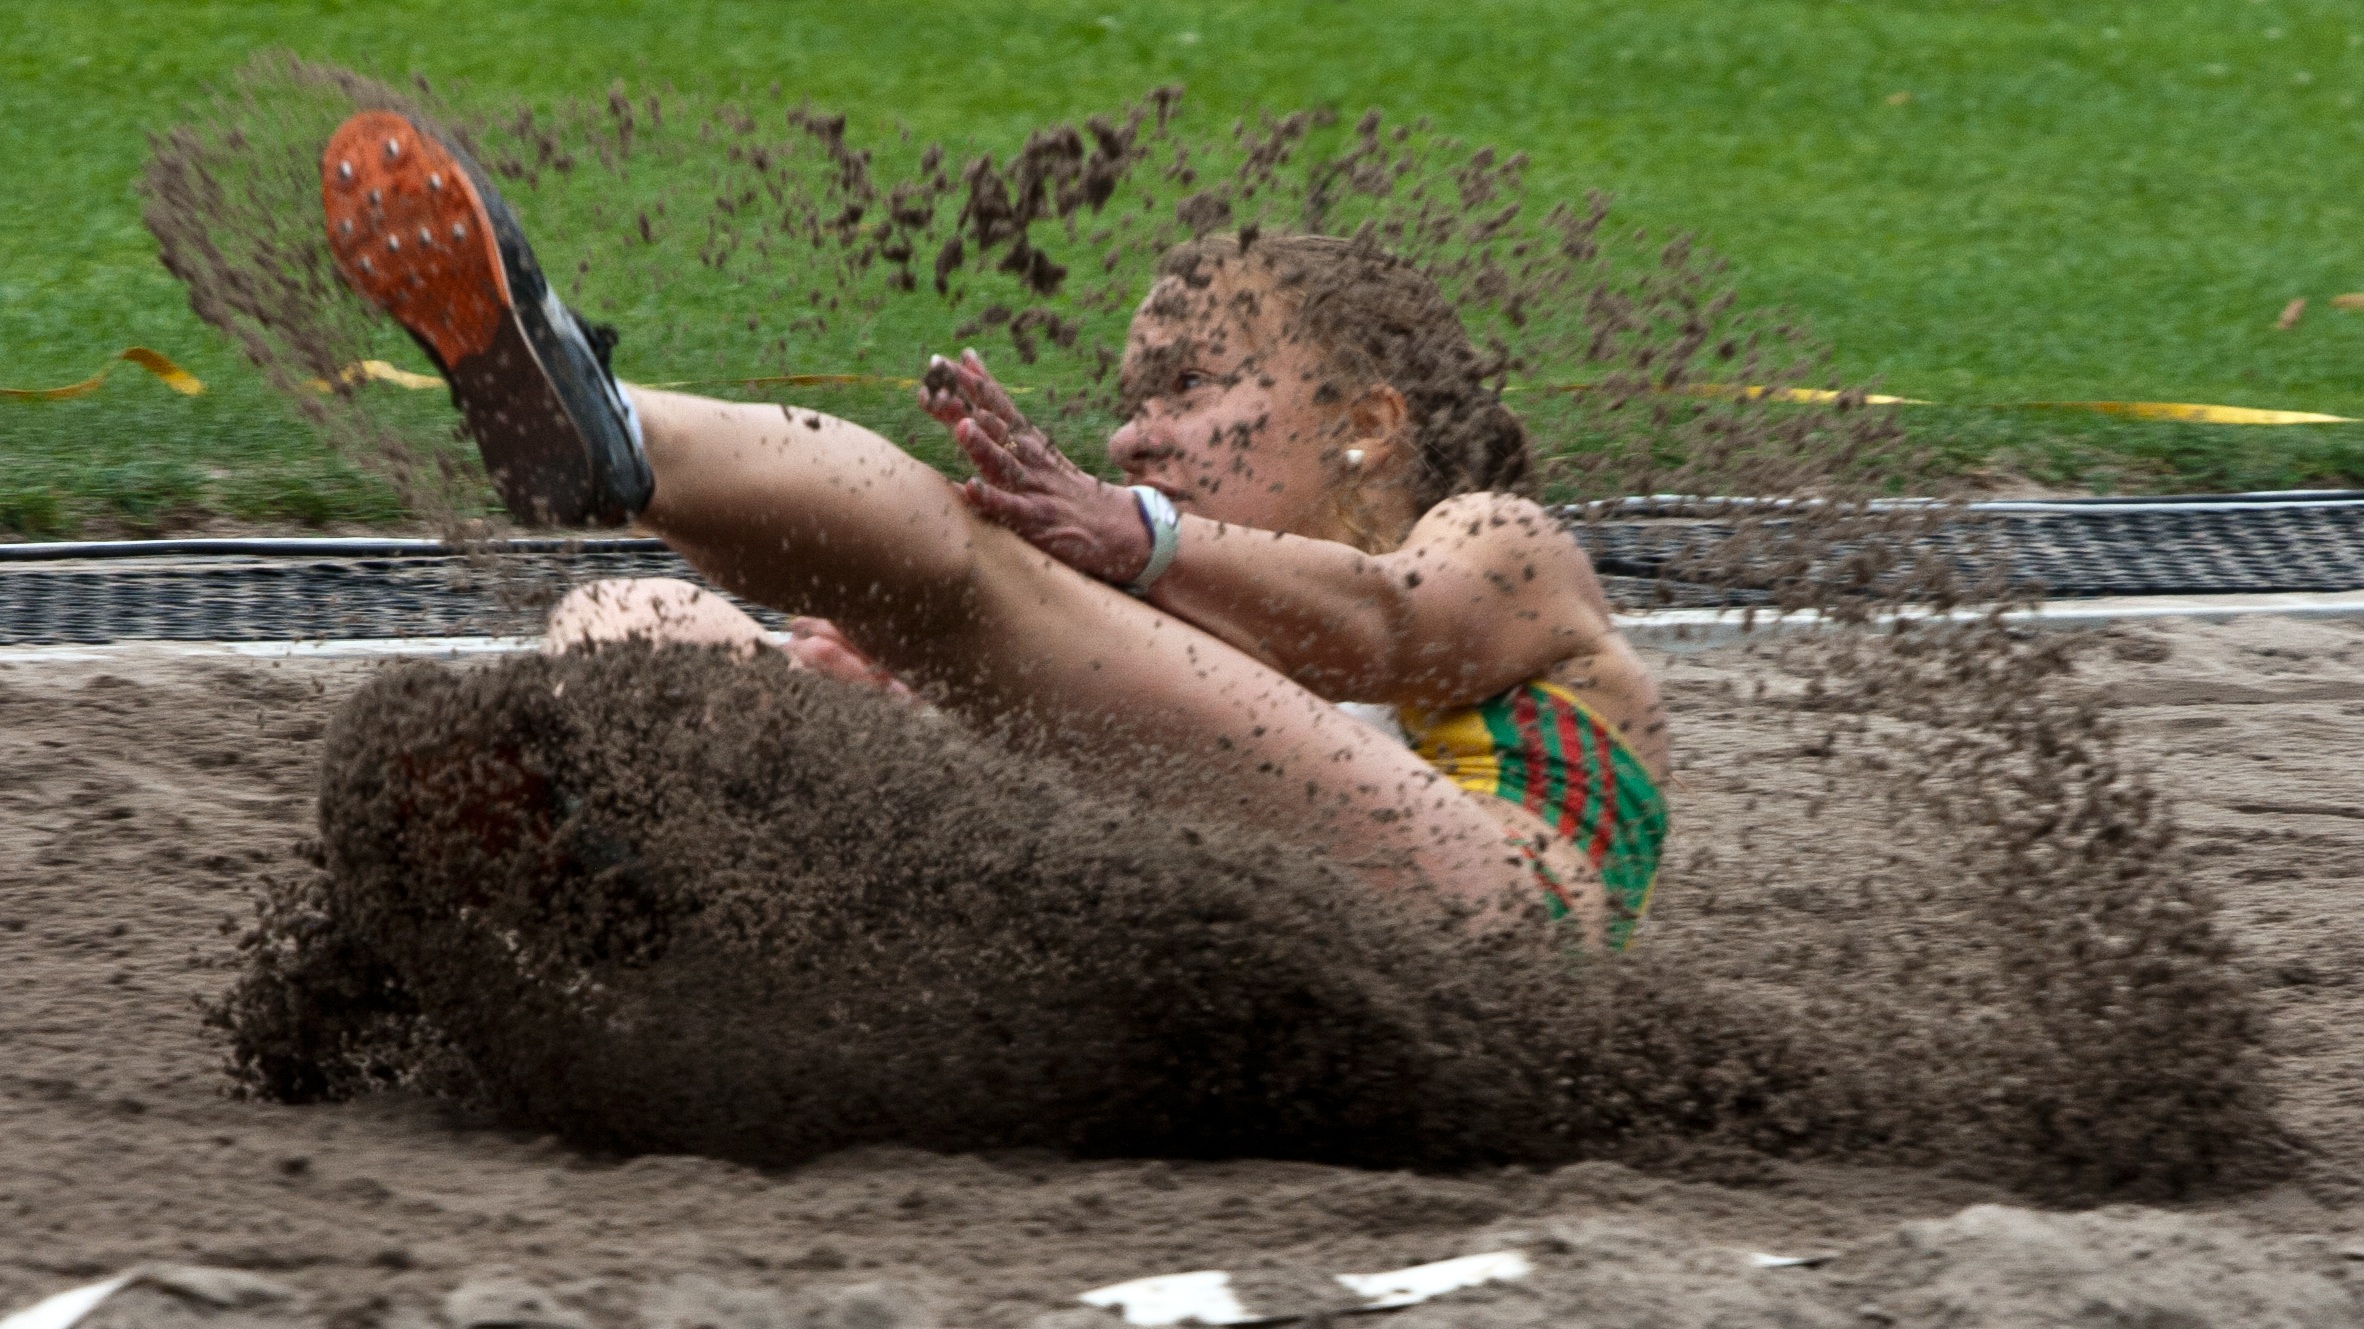
sand, sport, mud, soil, athletics, junior gala mannheim, long jump